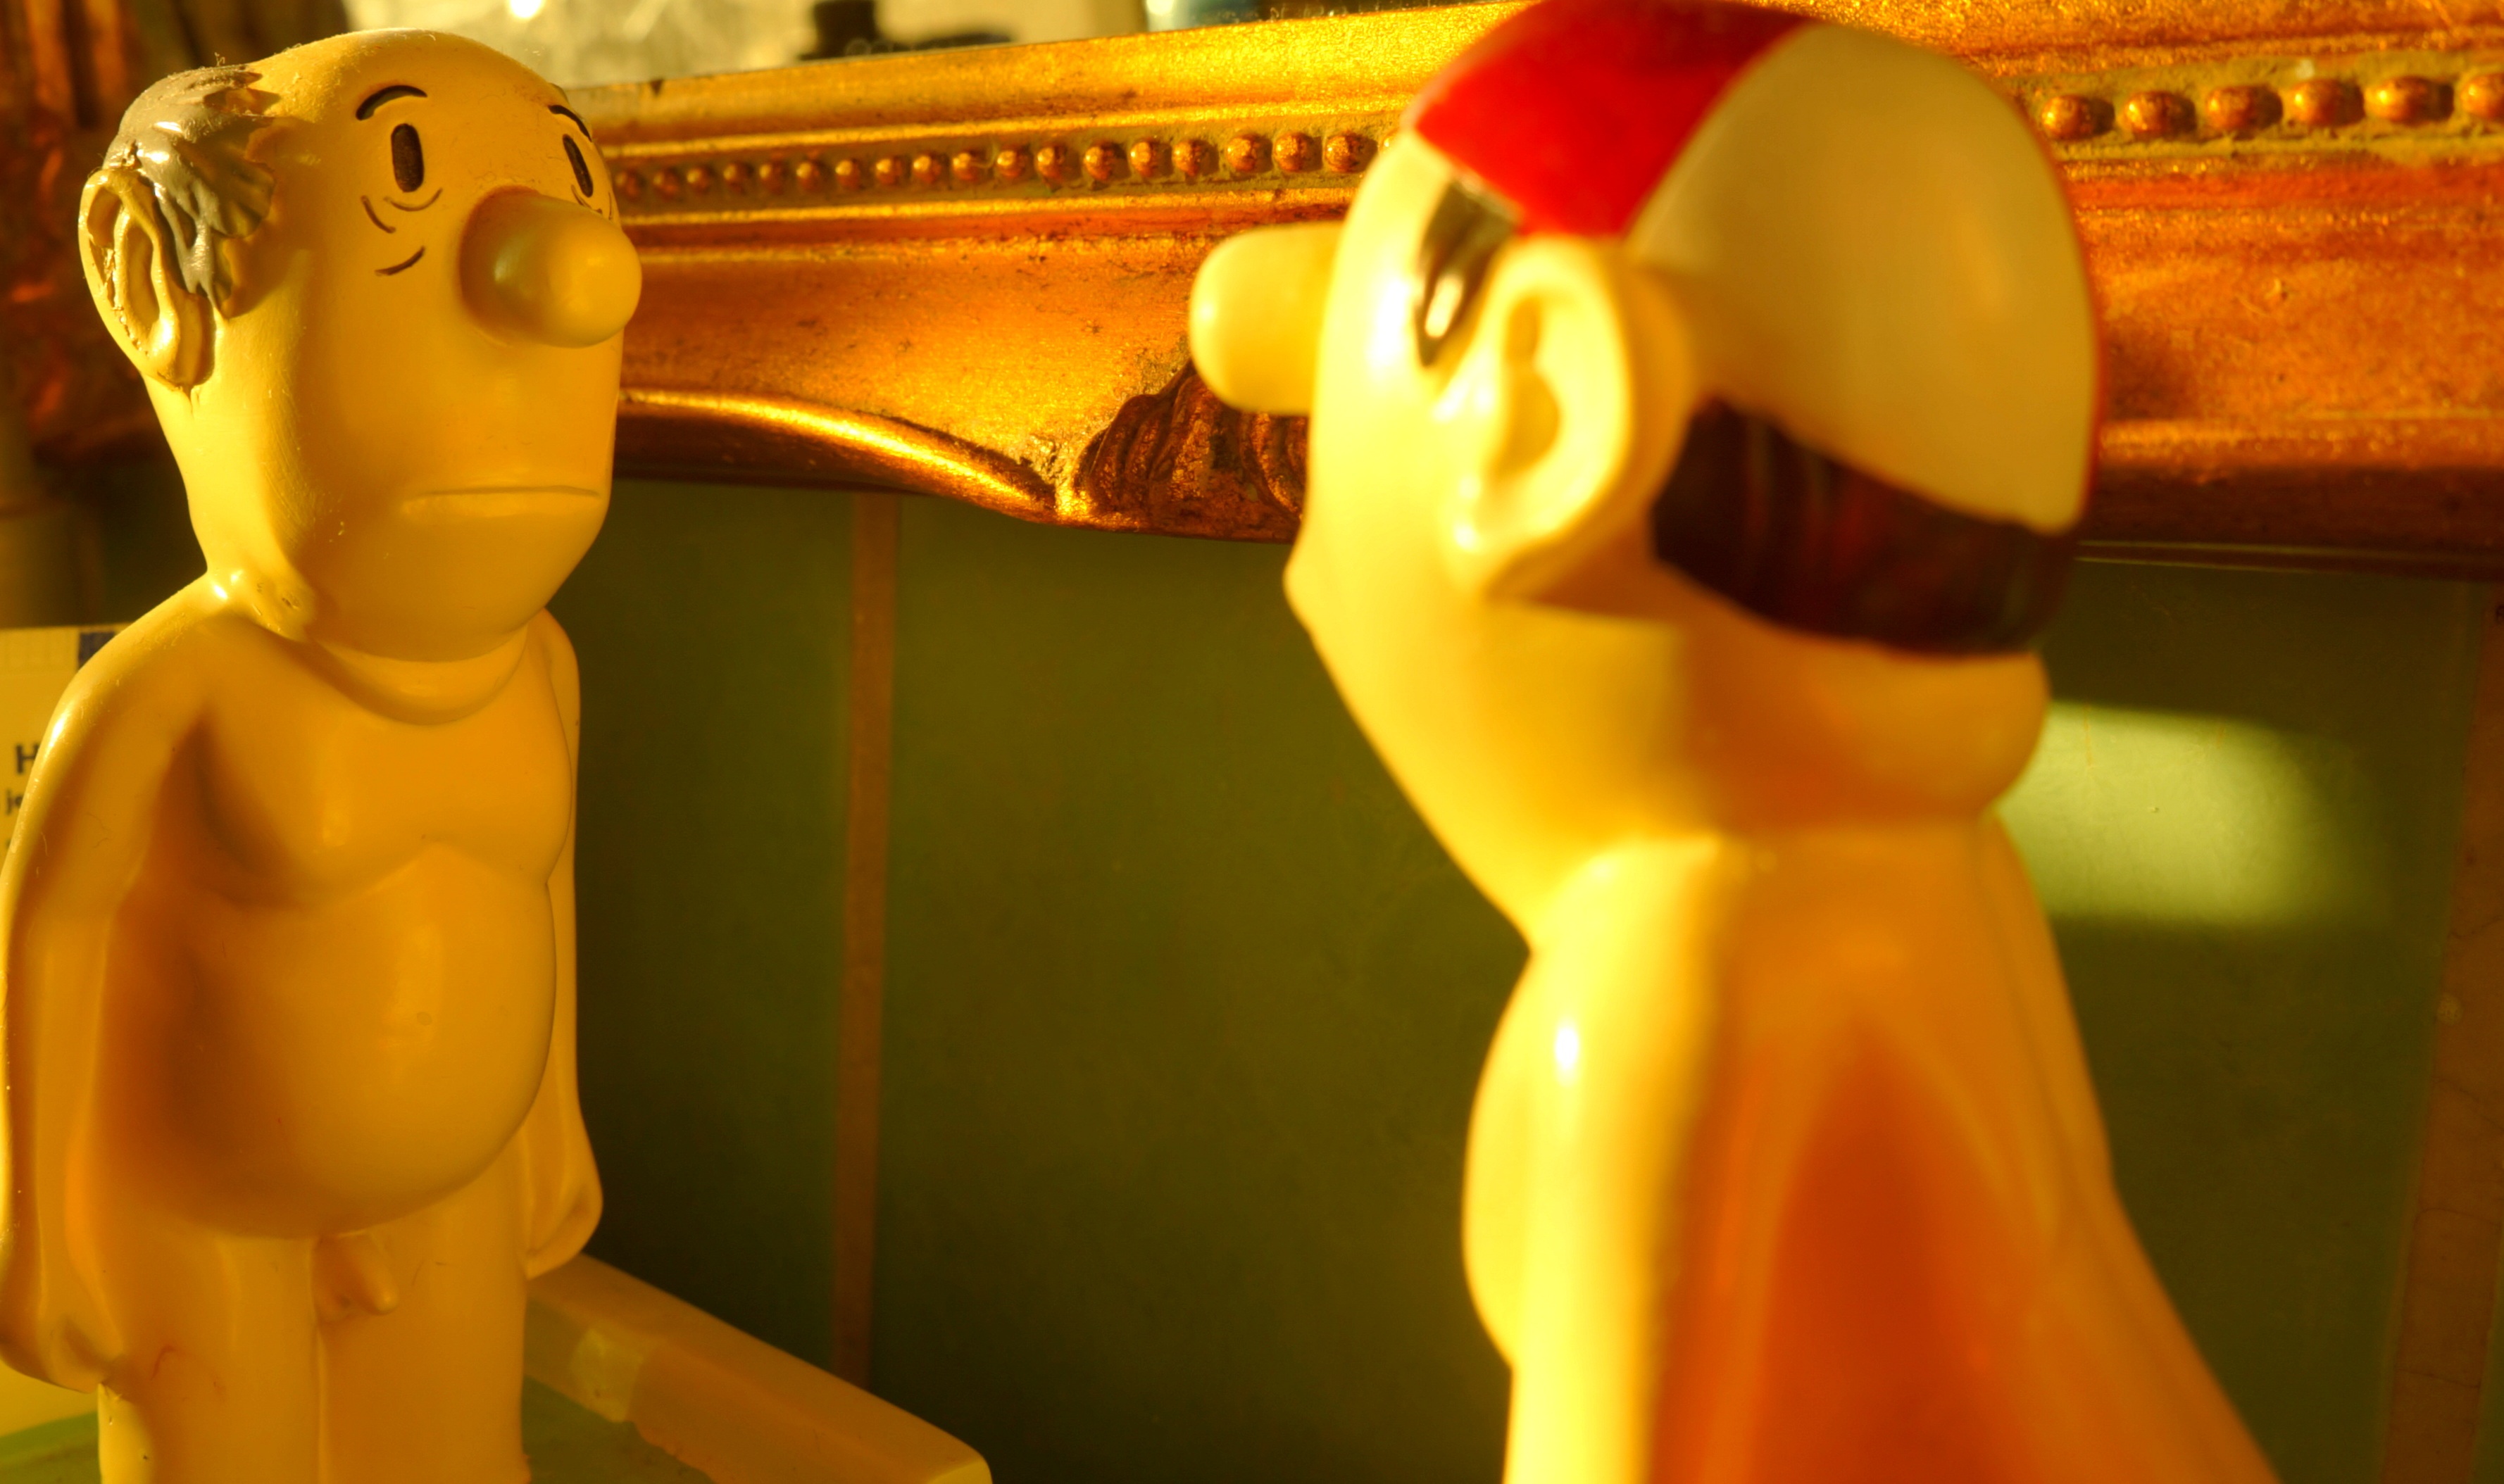
red, color, yellow, toy, temple, macro photography